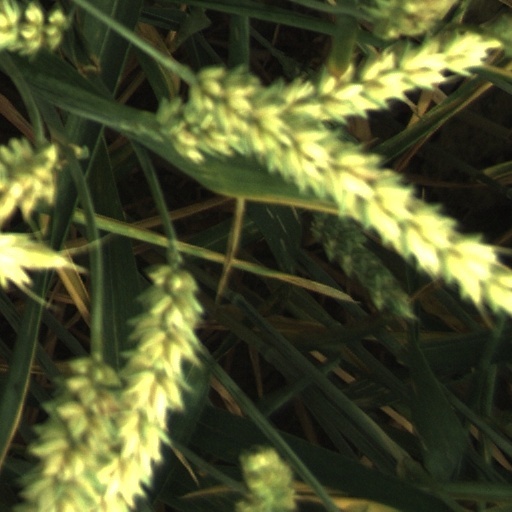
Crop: wheat